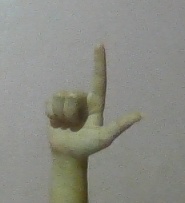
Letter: laam